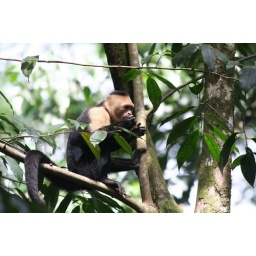
White-faced monkey eating leaves up in the trees